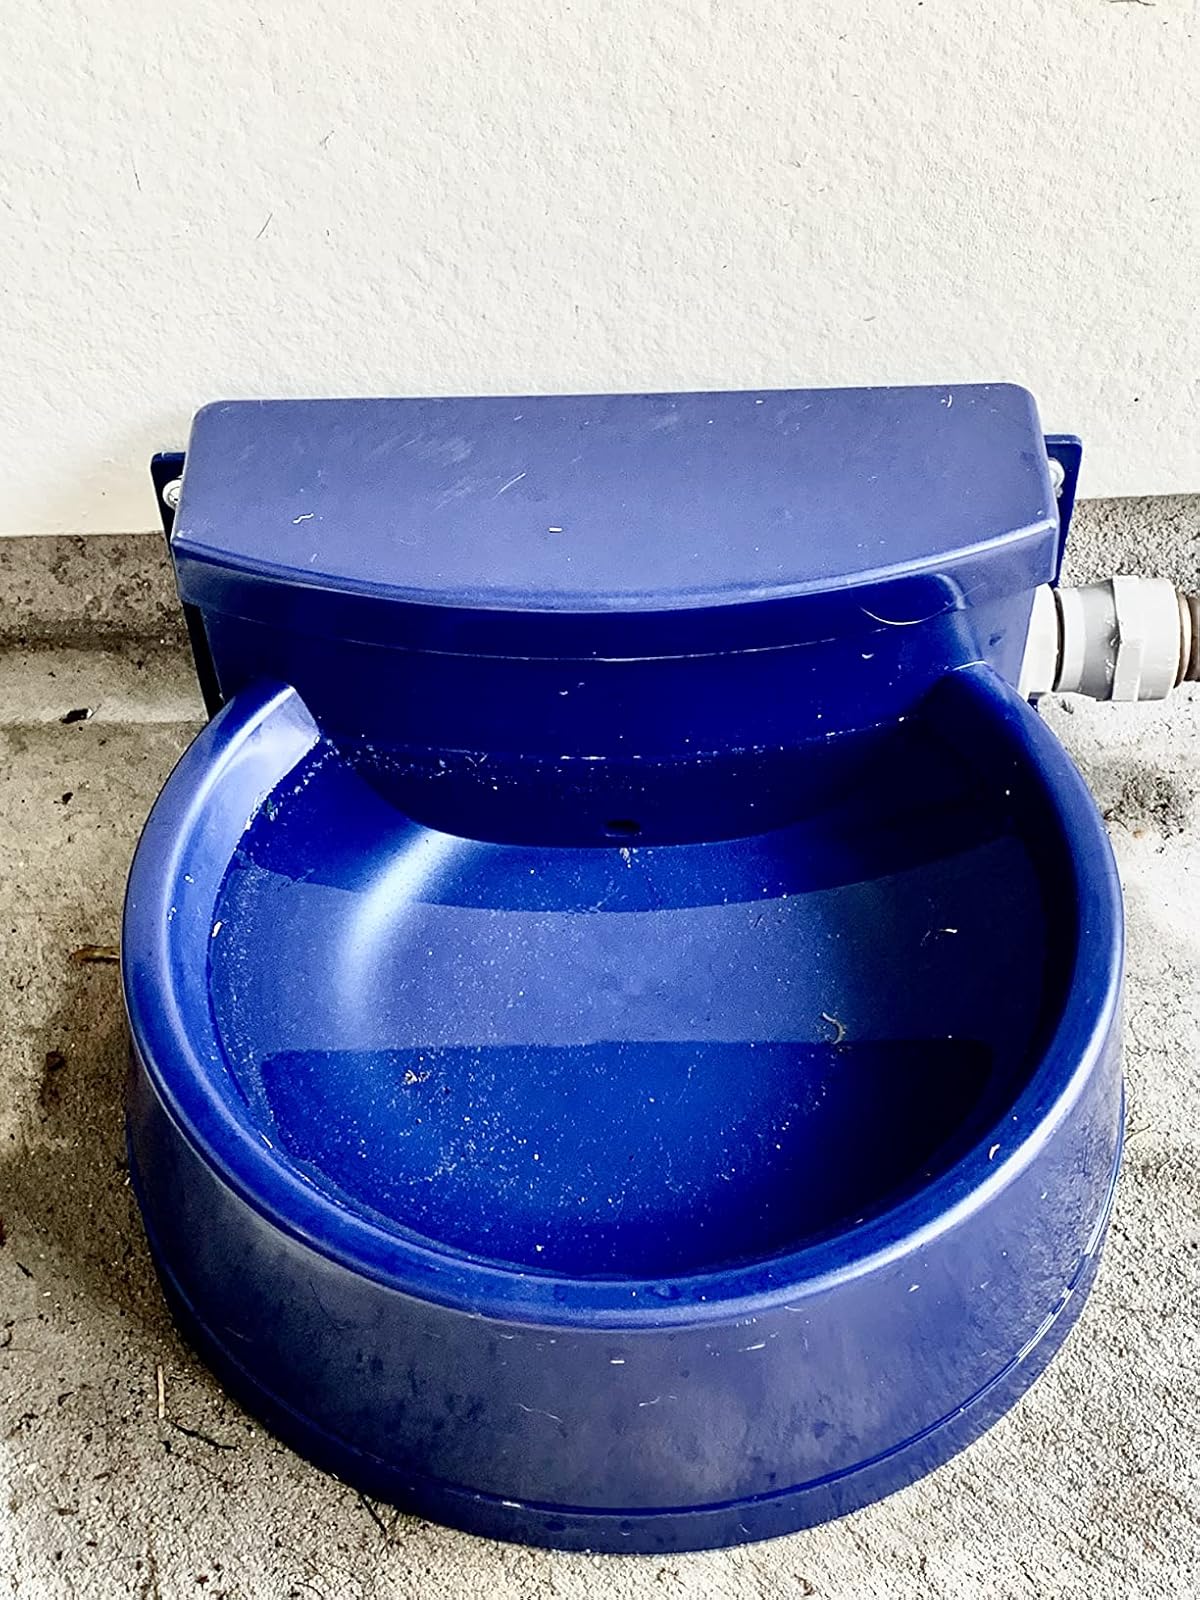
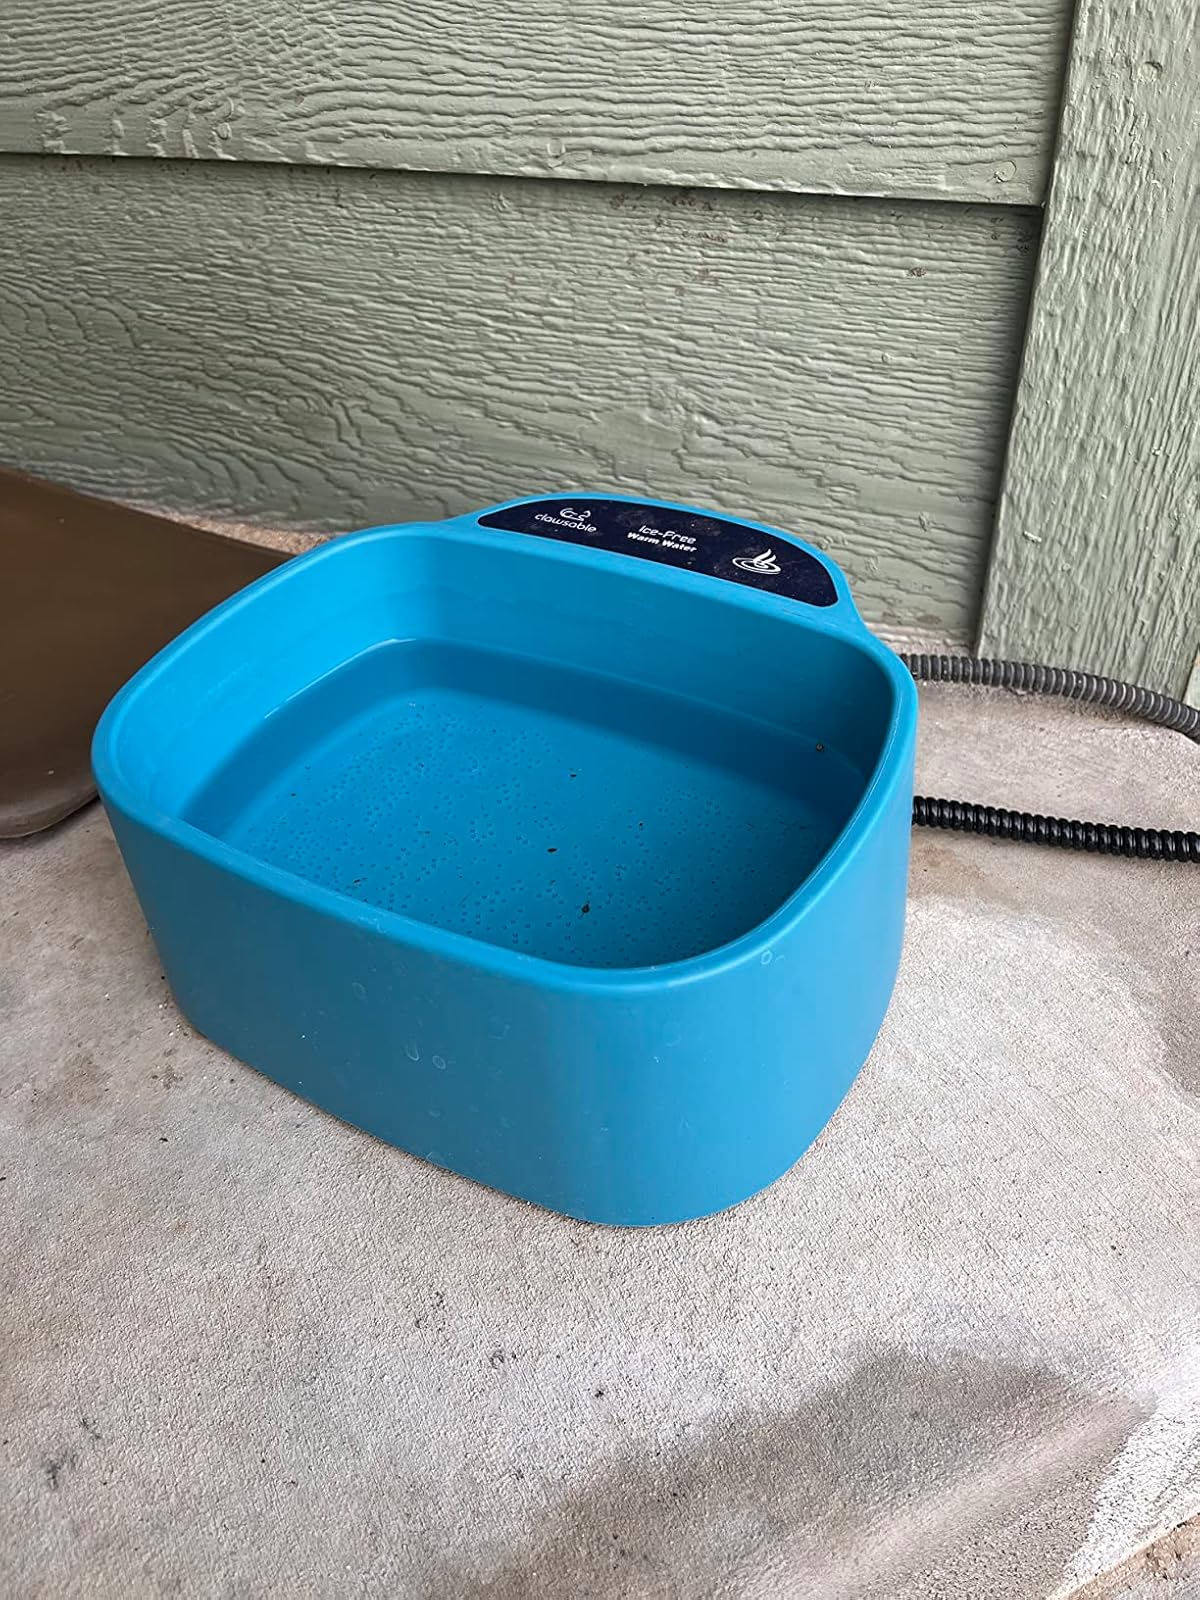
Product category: items_bowl
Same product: no